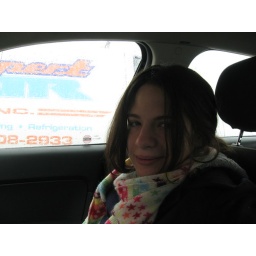
Most beautiful girl in the whole wide car